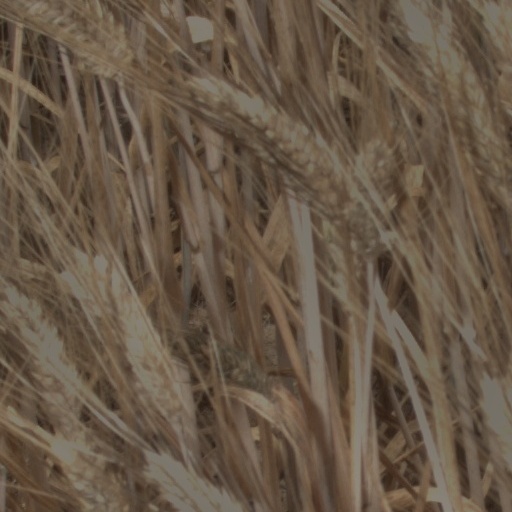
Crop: wheat